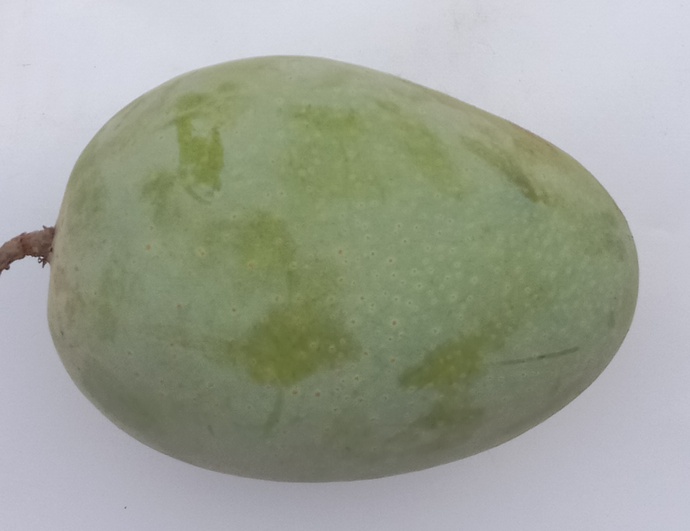
Mango variety: Langra